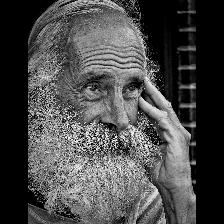
Label: Human